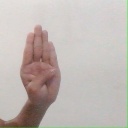
अक्षर: ब